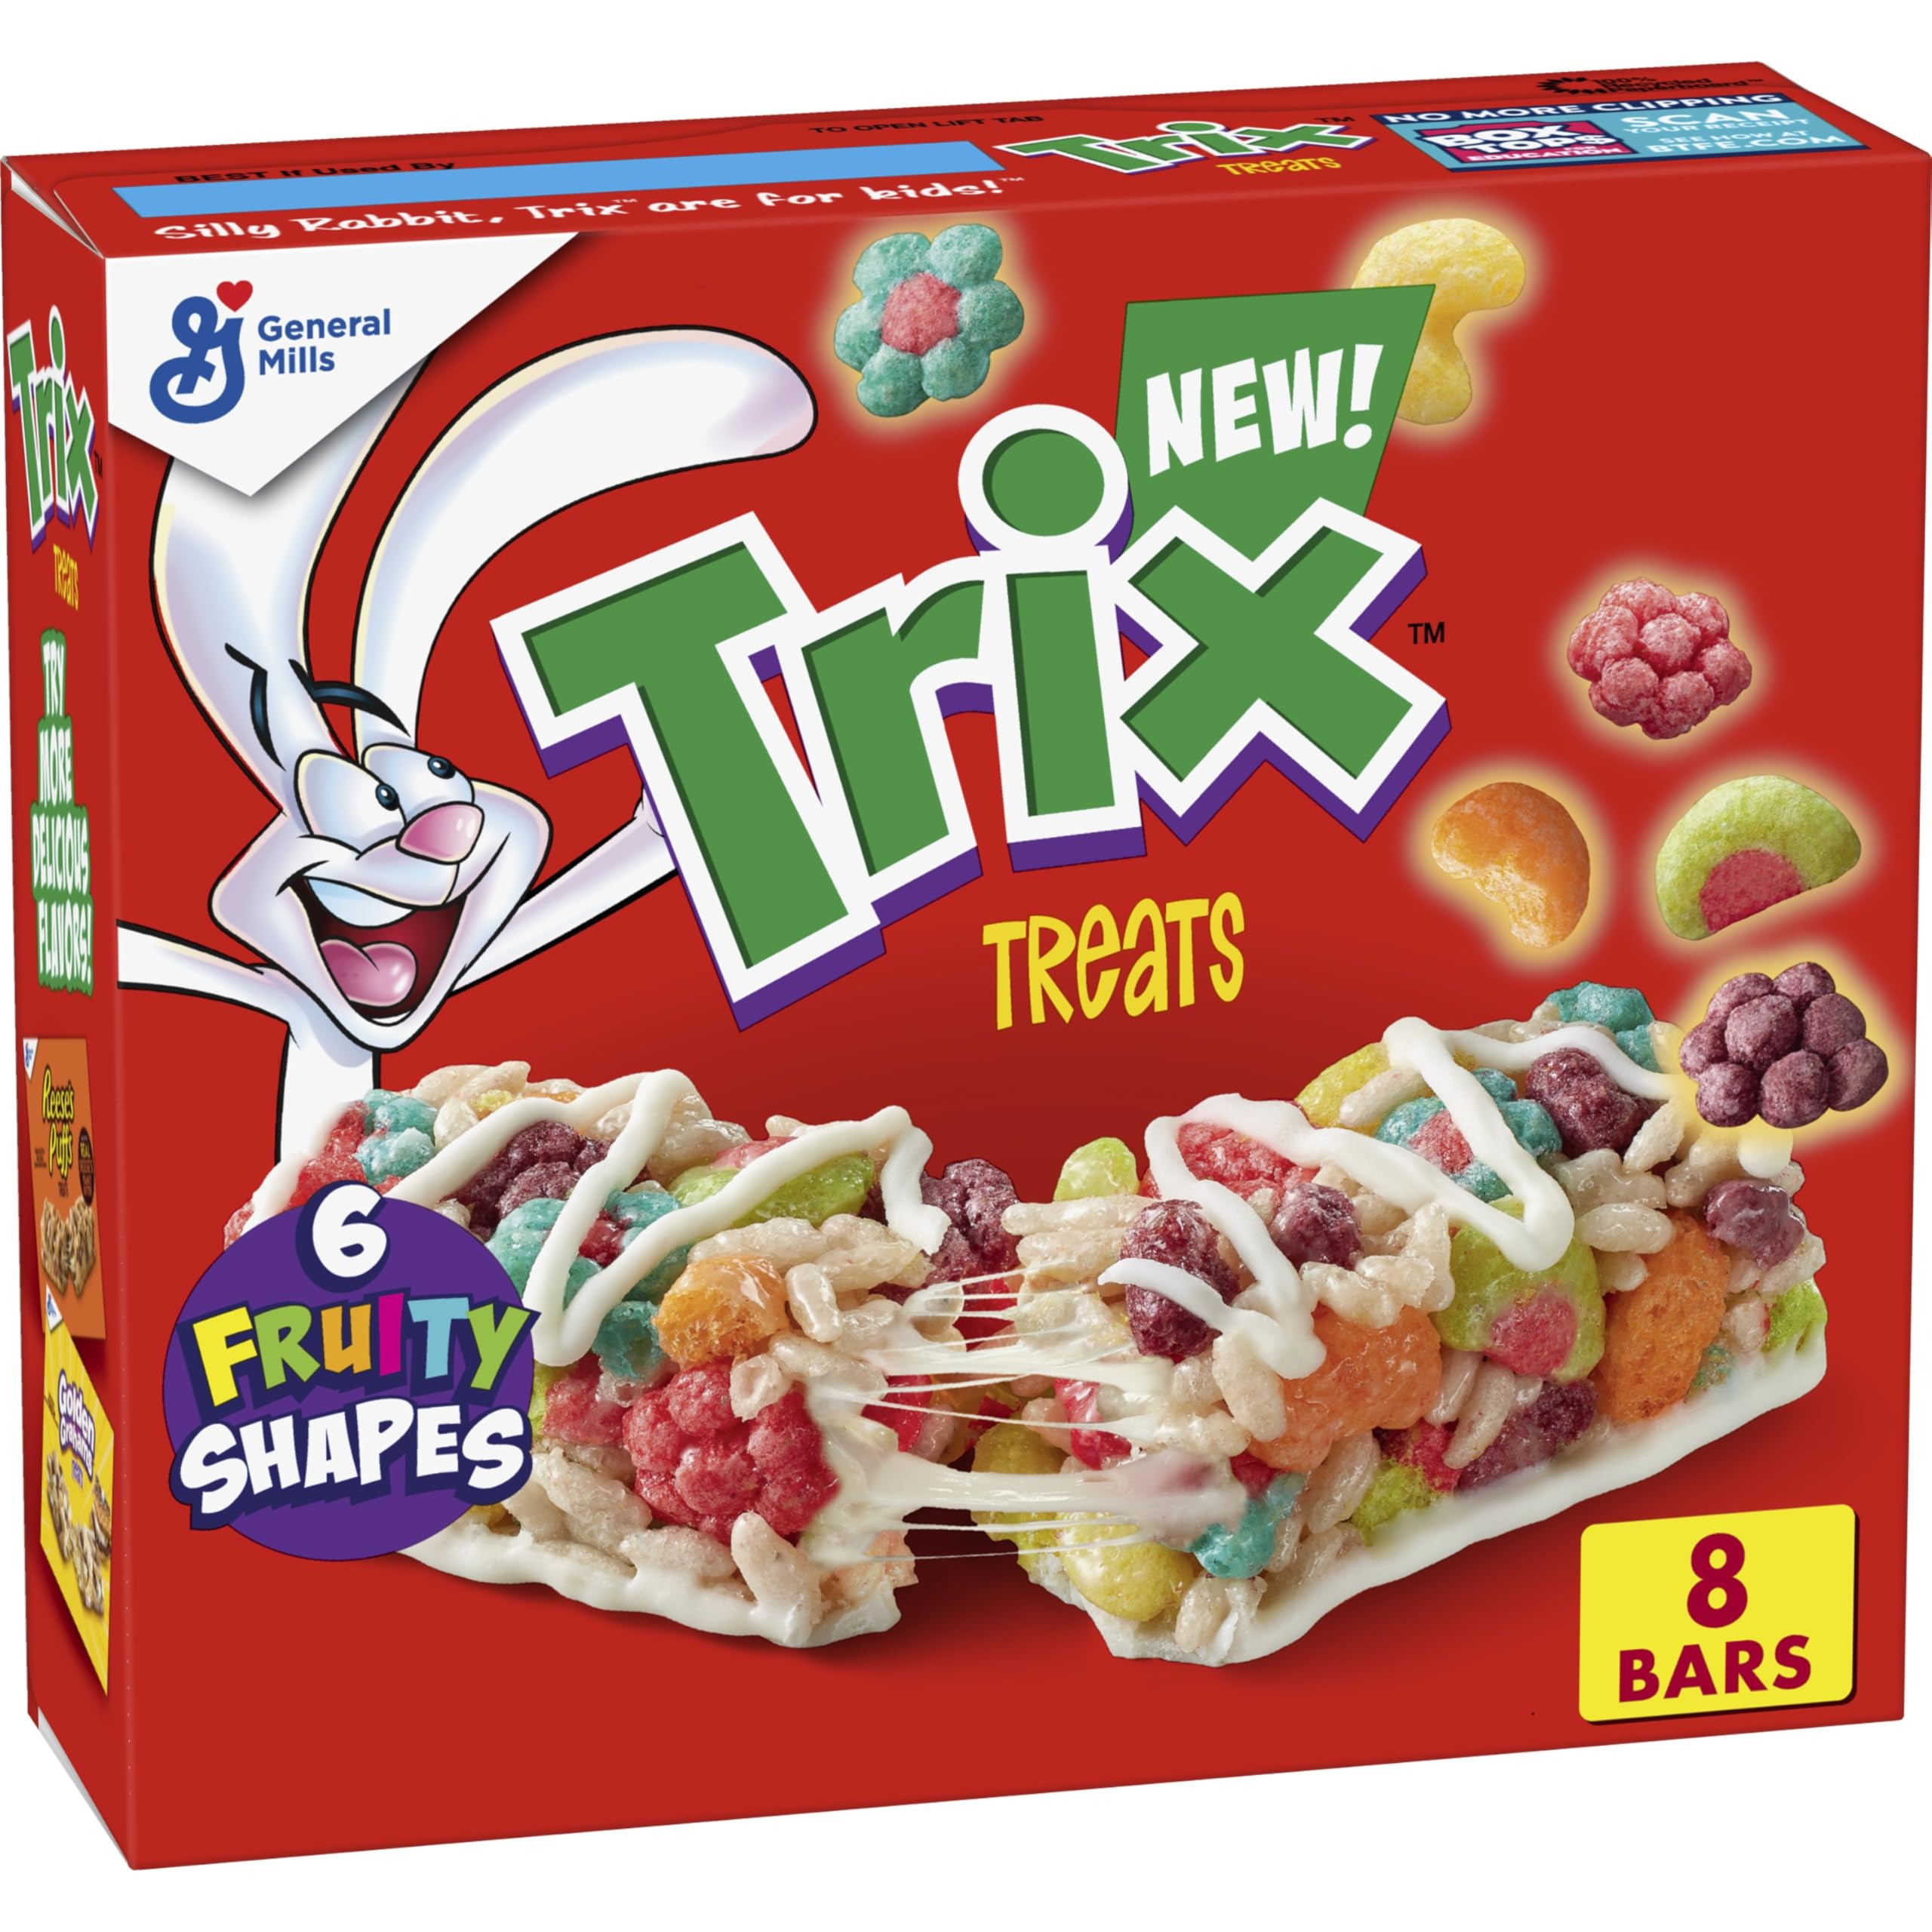
Item Name: Trix Breakfast Cereal Treat Bars, Snack Bars, 8 ct
Bullet Point 1: CEREAL BARS: You don’t always need a bowl to crunch into your favorite cereals; Now transformed into a portable snack with Trix Cereal Bars
Bullet Point 2: PERFECTLY PORTABLE: These individually wrapped bars are the perfect on-the-go breakfast snack your whole family will love
Bullet Point 3: LUNCH BOX AND PANTRY FAVORITE: A portable snack perfect for the pantry, lunch box, and breakfast treat
Bullet Point 4: KIDS SNACKS: Fun cereal bars for school snack time or an on-the-go invigorating treat; Packed with the cereal crunch and flavor kids and adults love
Bullet Point 5: CONTAINS: 8 ct
Value: 8.0
Unit: Count

Price: 10